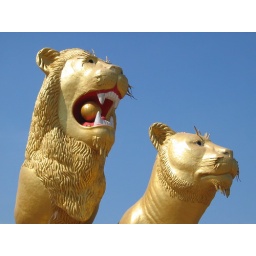
the lions statue near the beach